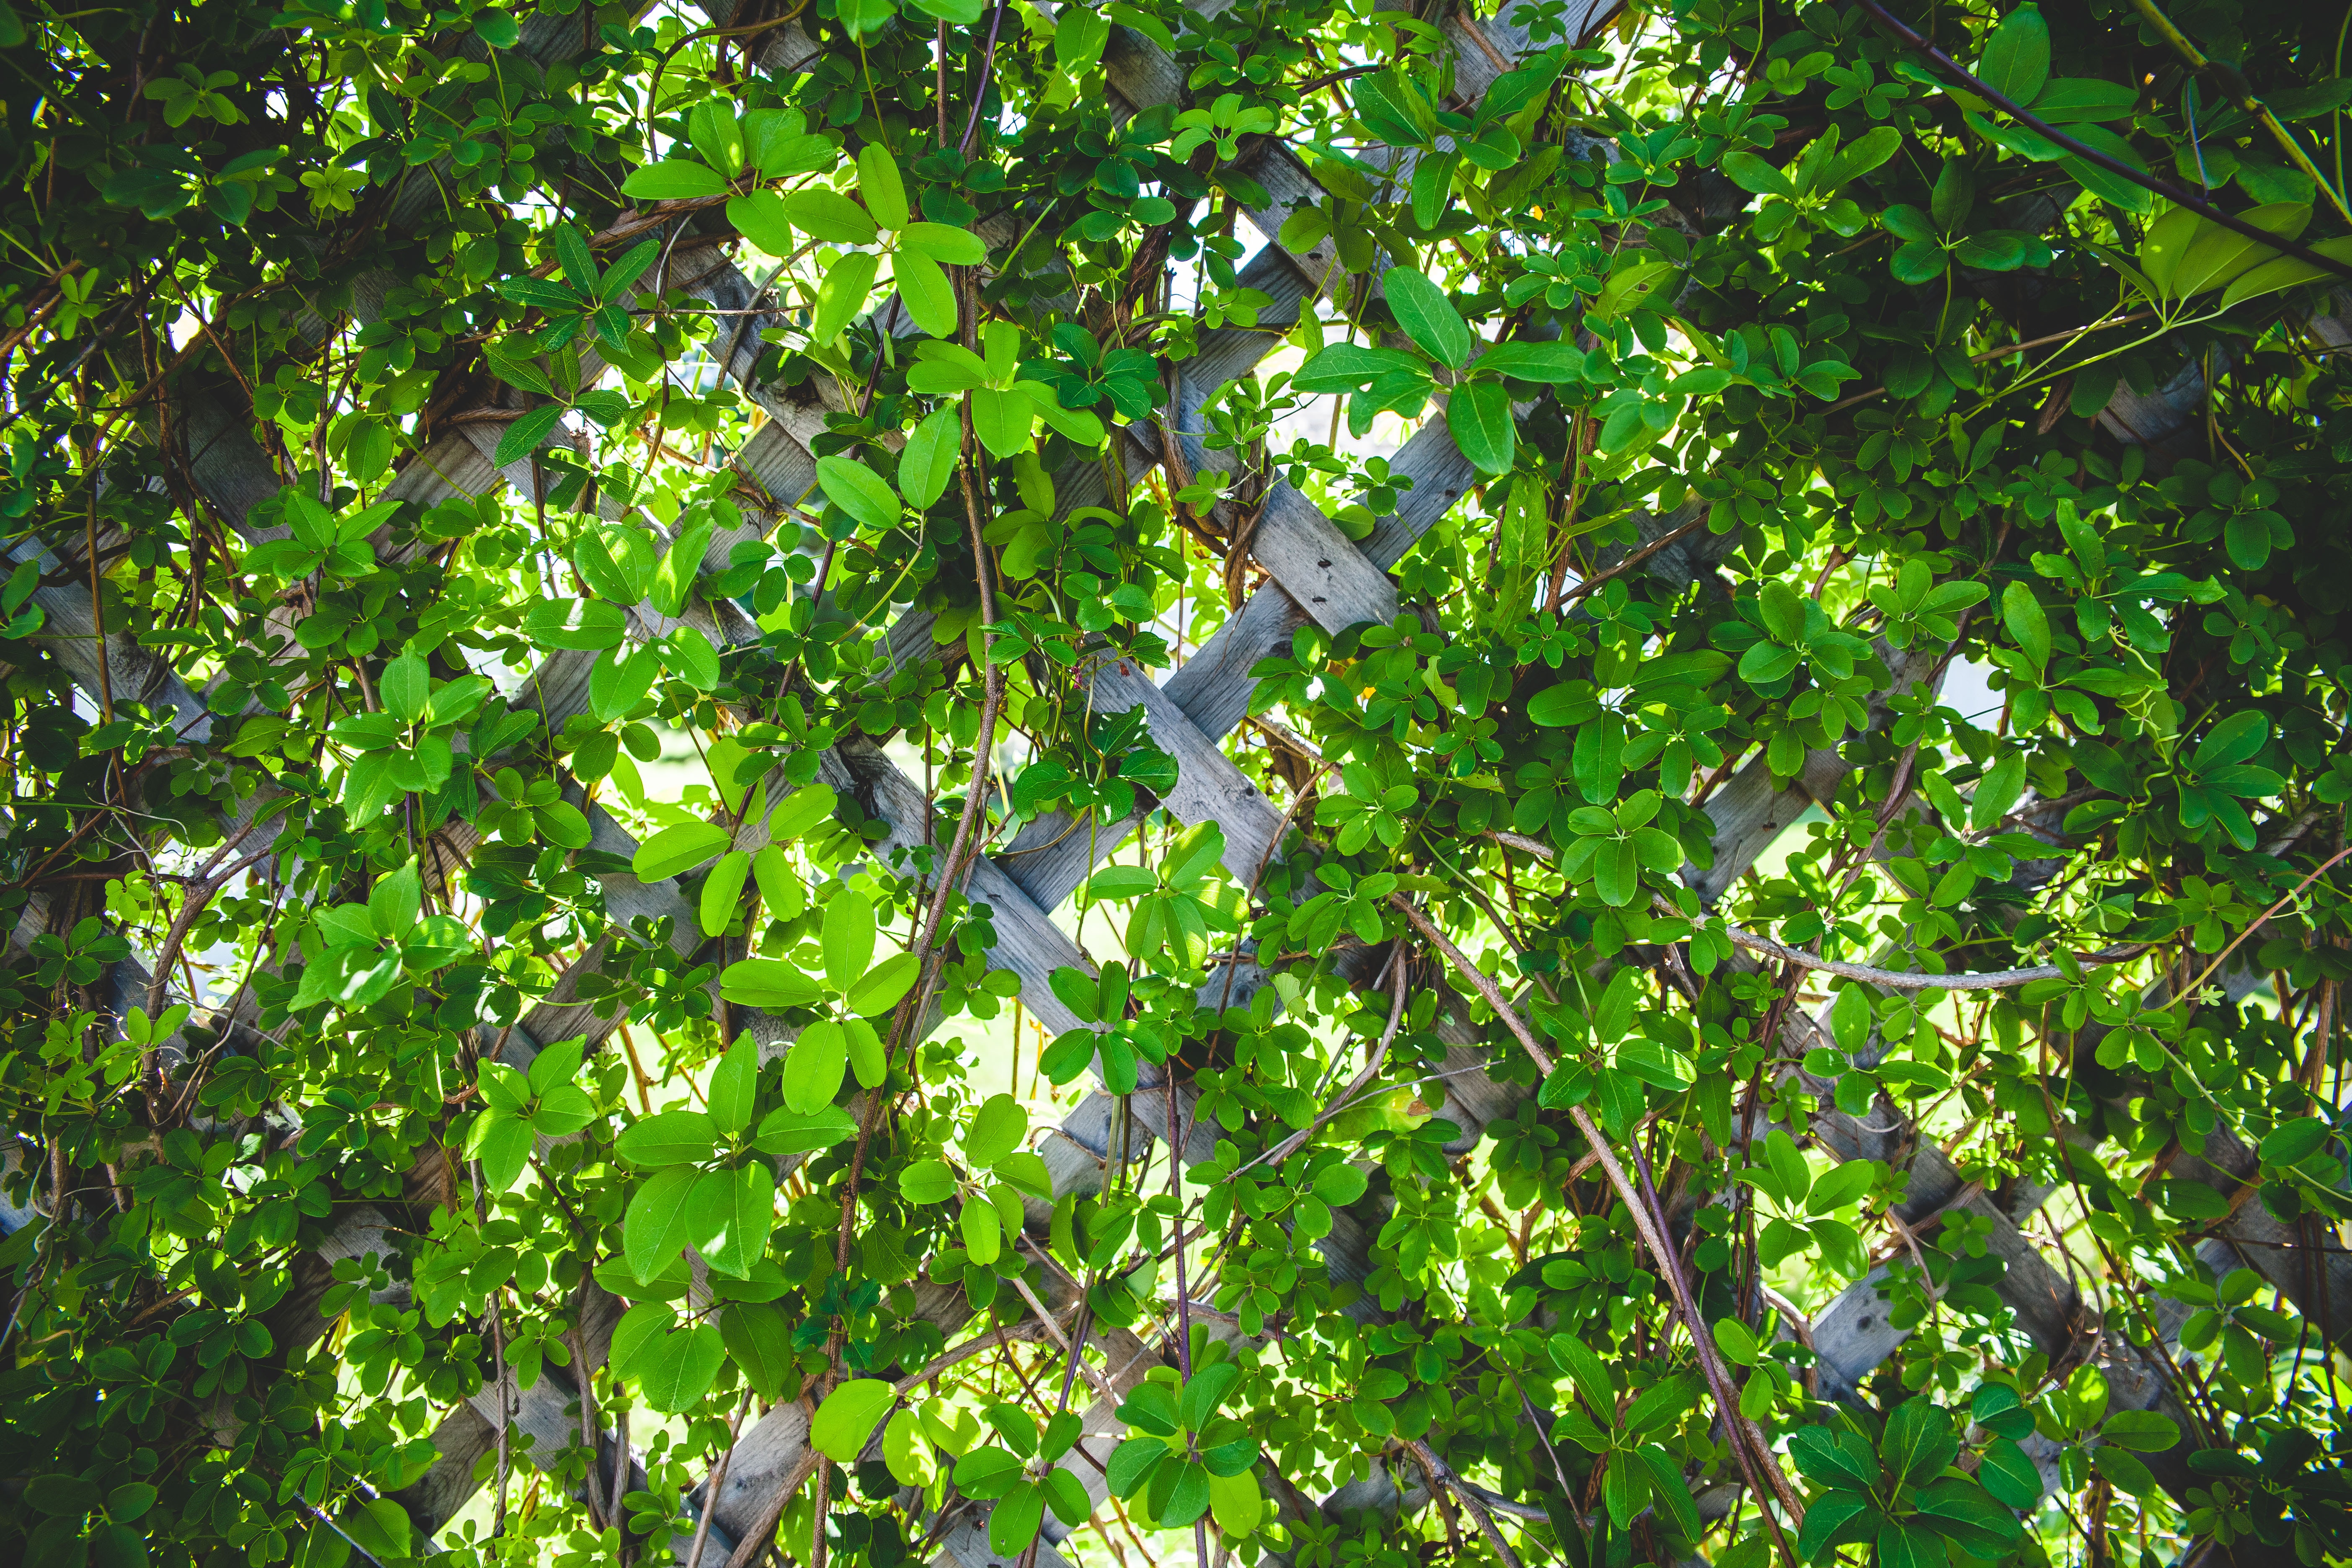
tree, branch, plant, leaf, flower, food, green, produce, evergreen, shrub, deciduous, flowering plant, woody plant, land plant